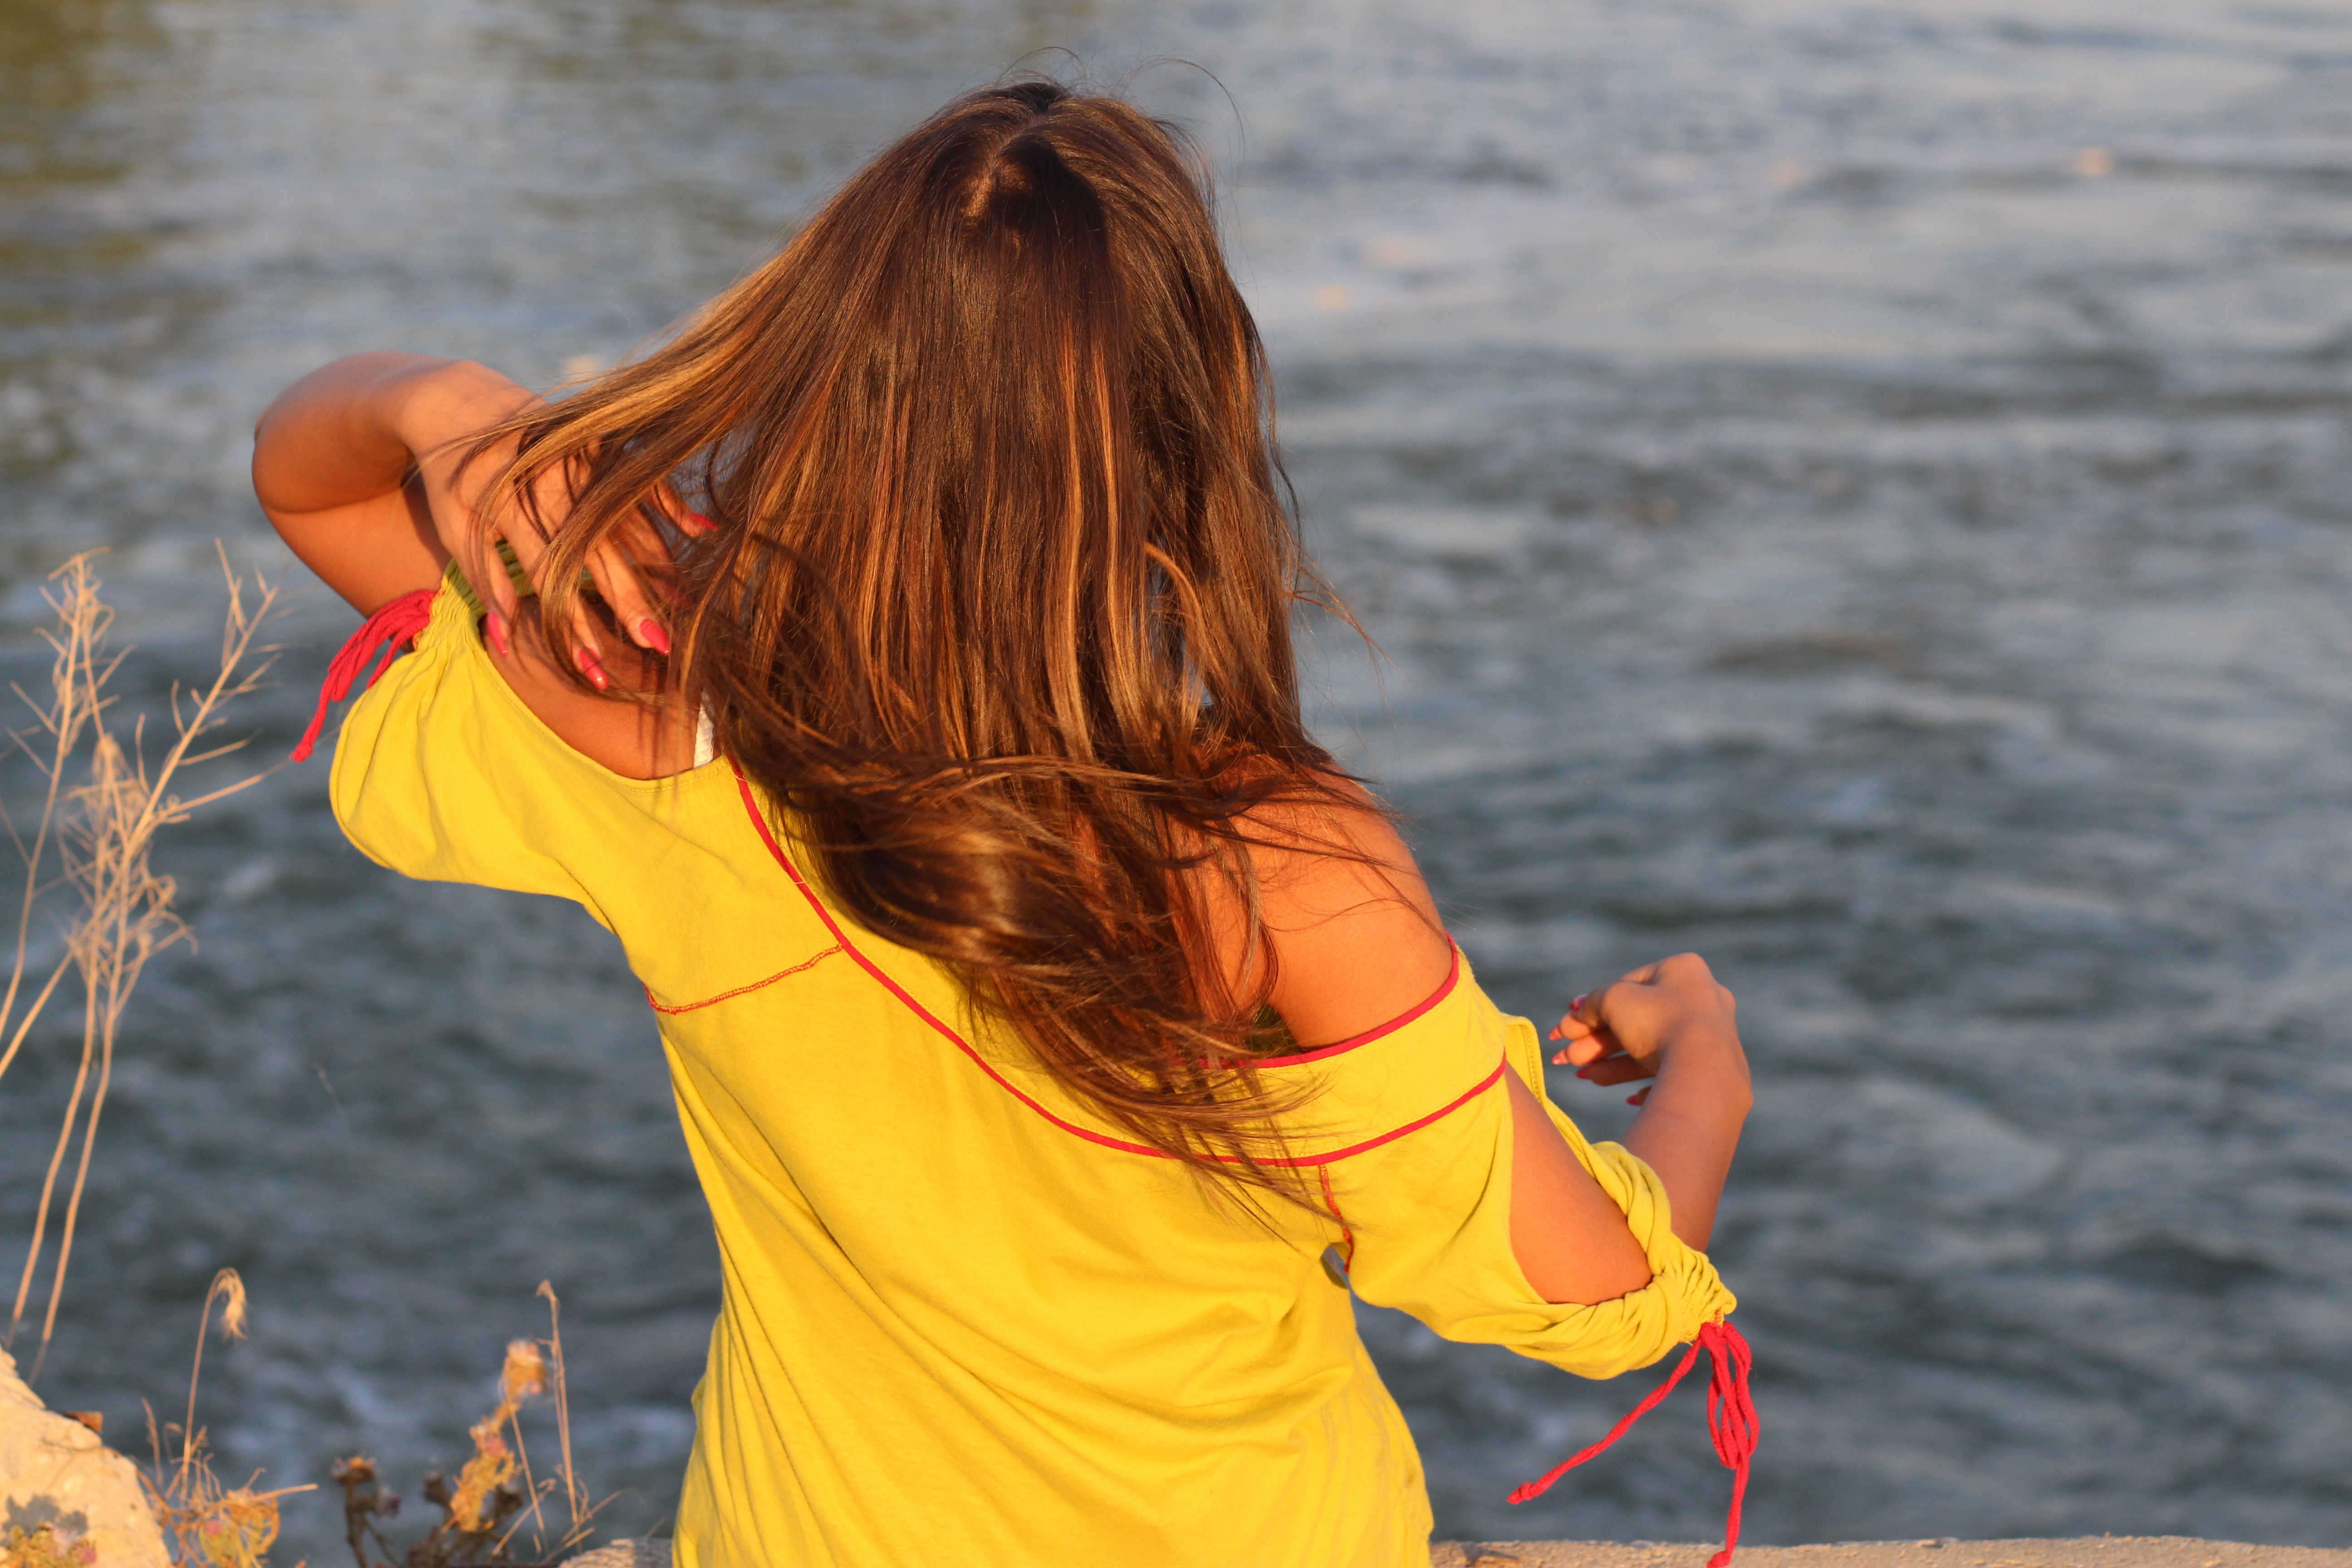
sea, water, person, girl, summer, spring, yellow, season, fun, back, rip, tanned